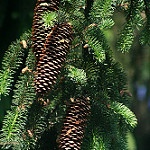
Label: forest